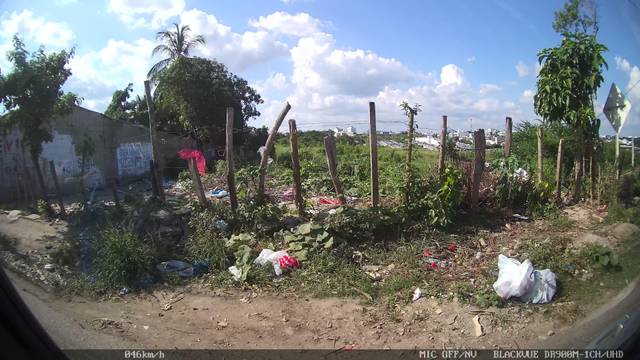
Region: Colombia
Coordinates: 9.291, -75.388